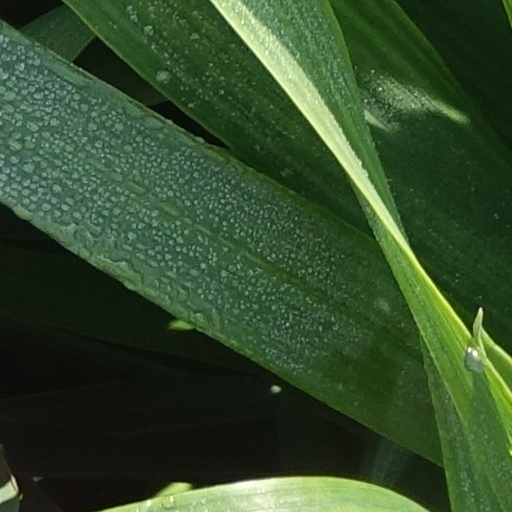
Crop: wheat